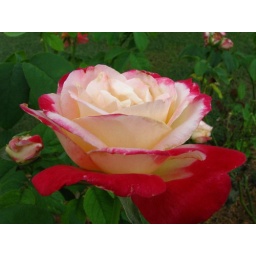
Located in the plaza rose garden between cinderella's castle and tomorrowland